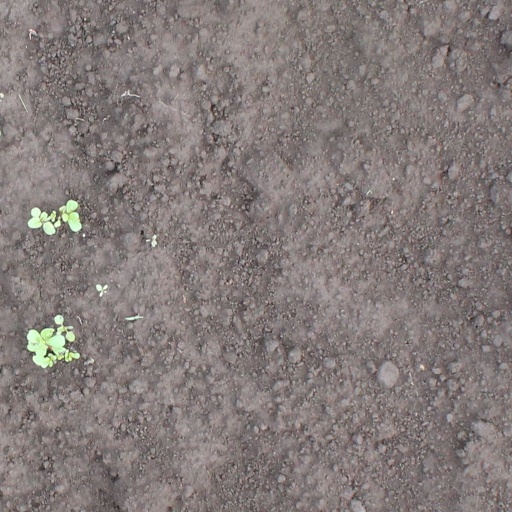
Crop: soybean